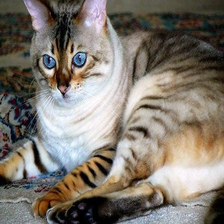
Species: cat
Breed: Bengal